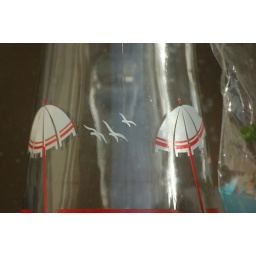
I am in the front garden, this is a vase in our kitchen taken through the window